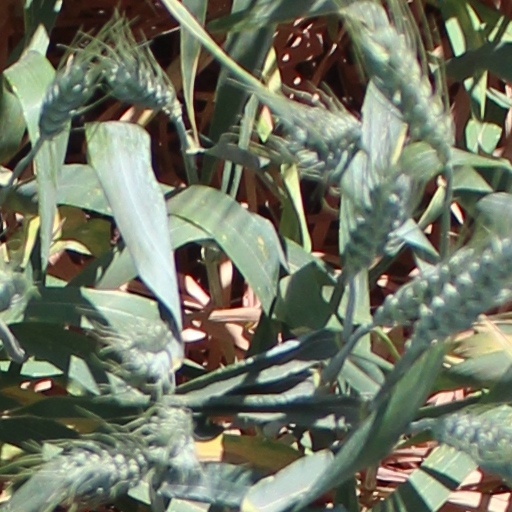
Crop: wheat